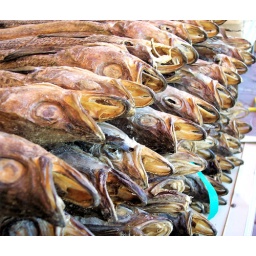
Dried fish at a market in Korea. Dried fish are used in many tasty Korean dishes.